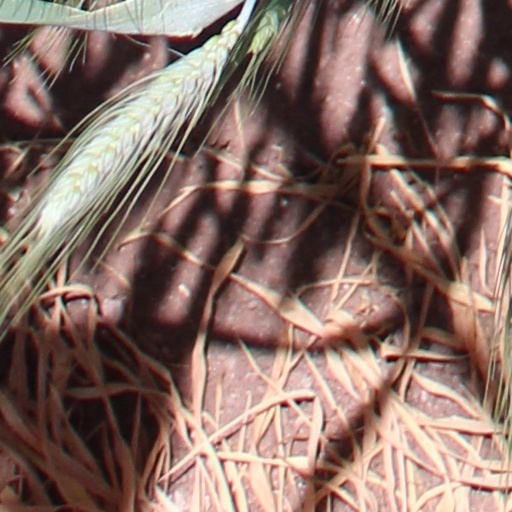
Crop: wheat